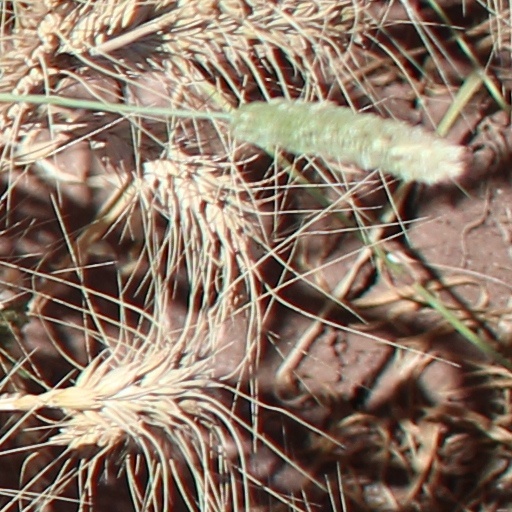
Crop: wheat